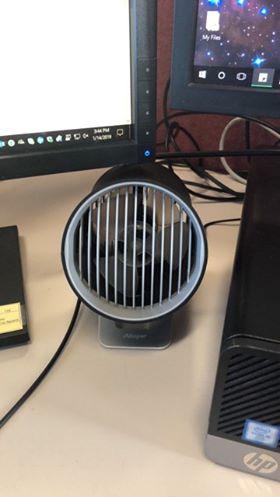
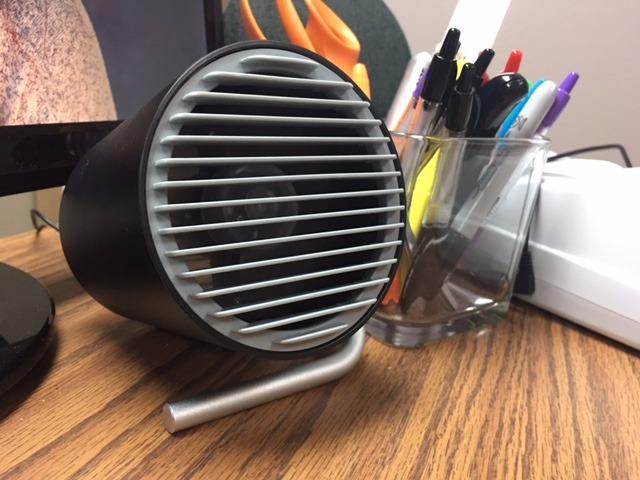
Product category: fan
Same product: no